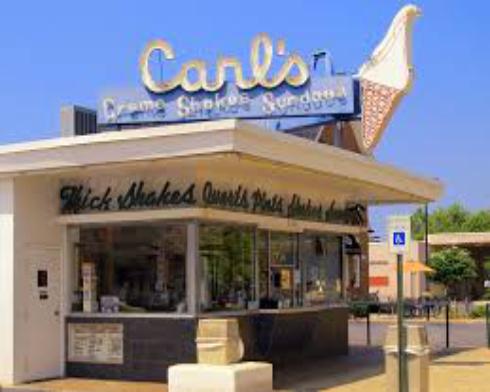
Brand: Carl's Ice Cream
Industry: Food